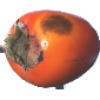
Label: Kaki 1